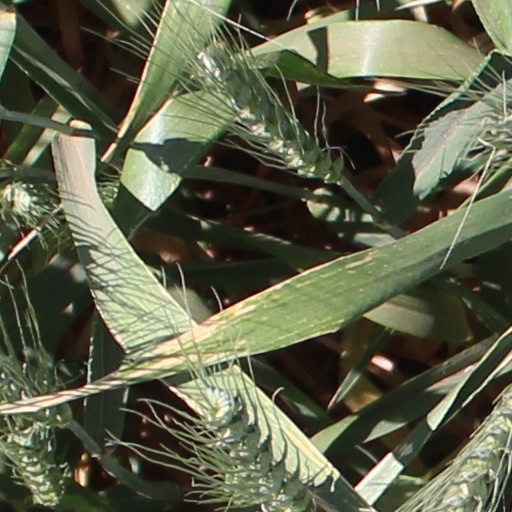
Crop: wheat